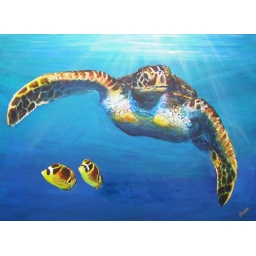
green sea turtle with racoon BBF in the hawaiian islands. SOLD